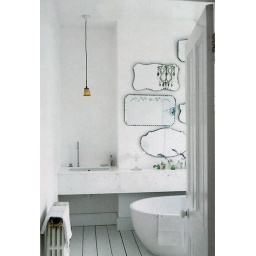
mirrors mirrors in the bathroom